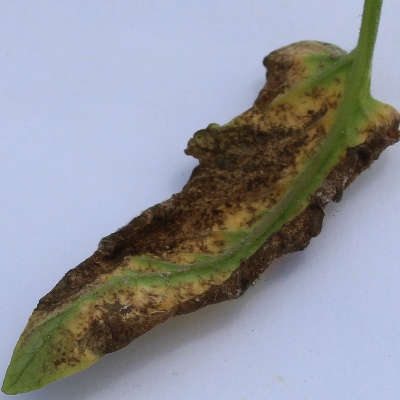
Crop: Tomato
Condition: leaf blight